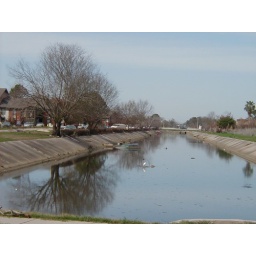
In this picture you can see the roof of a car in this New Orleans East canal.